Curtain raiser

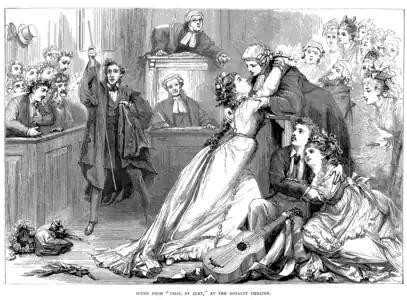
"Trial by Jury", 1875 one-act opera used as a curtain raiser to "La Perichole" and other works

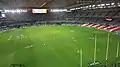
Curtain raiser featuring youth teams prior to an Australian Football League game in Melbourne

A curtain raiser is a performance or performer that opens a show or event for the main attraction; it is usually shorter than the main attraction, but not always. The term is derived from the act of raising the stage curtain.